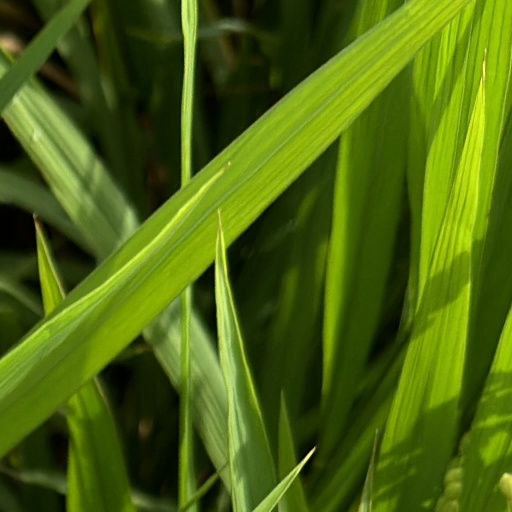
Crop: rice